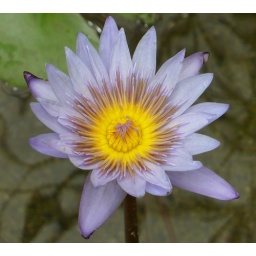
taken in tropical butterfly house at the Pacific Science Center